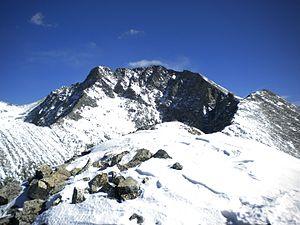
Le pic Little Bear, en anglais Little Bear Peak, est un sommet montagneux américain à la frontière du comté d'Alamosa et du comté de Costilla, au Colorado. Il culmine à 4 278 mètres d'altitude dans la sierra Blanca. Il est protégé au sein de la forêt nationale de Rio Grande.